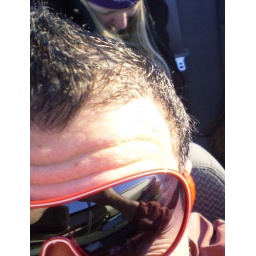
I had a pink scalp by the end of the trip... underestimated how strong the sun was even behind the clouds